Grand Slam: World Class Tennis

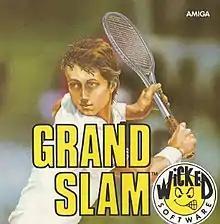

Grand Slam: World Class Tennis is a 1986 video game published by Infinity Software for Macintosh and Amiga.